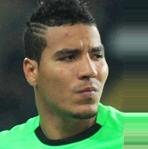
Age: 25